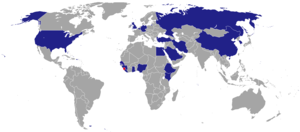
Cet article liste les représentations diplomatiques de la Sierra Leone à l'étranger, en excluant les consulats honoraires.